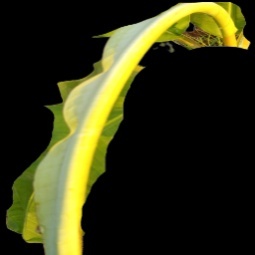
Label: Boron